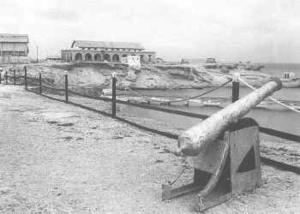
Kamaran est une île de la mer Rouge, appartenant au Yémen. Elle constitue un district à part entière au sein du gouvernorat d'al-Hodeïda. Elle est peuplée de 2 465 habitants.